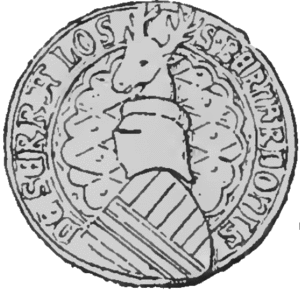
Sceau de Bernardon de Serres